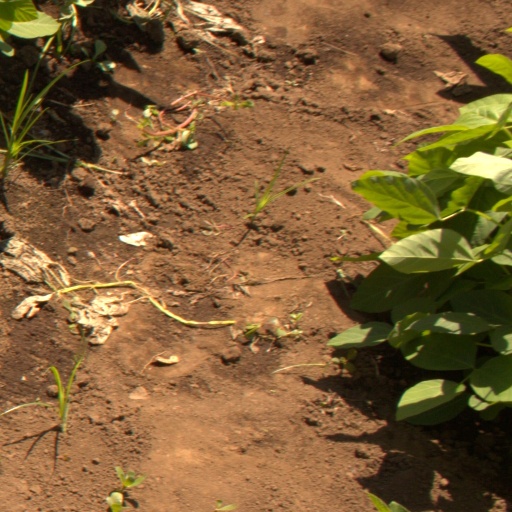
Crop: soybean